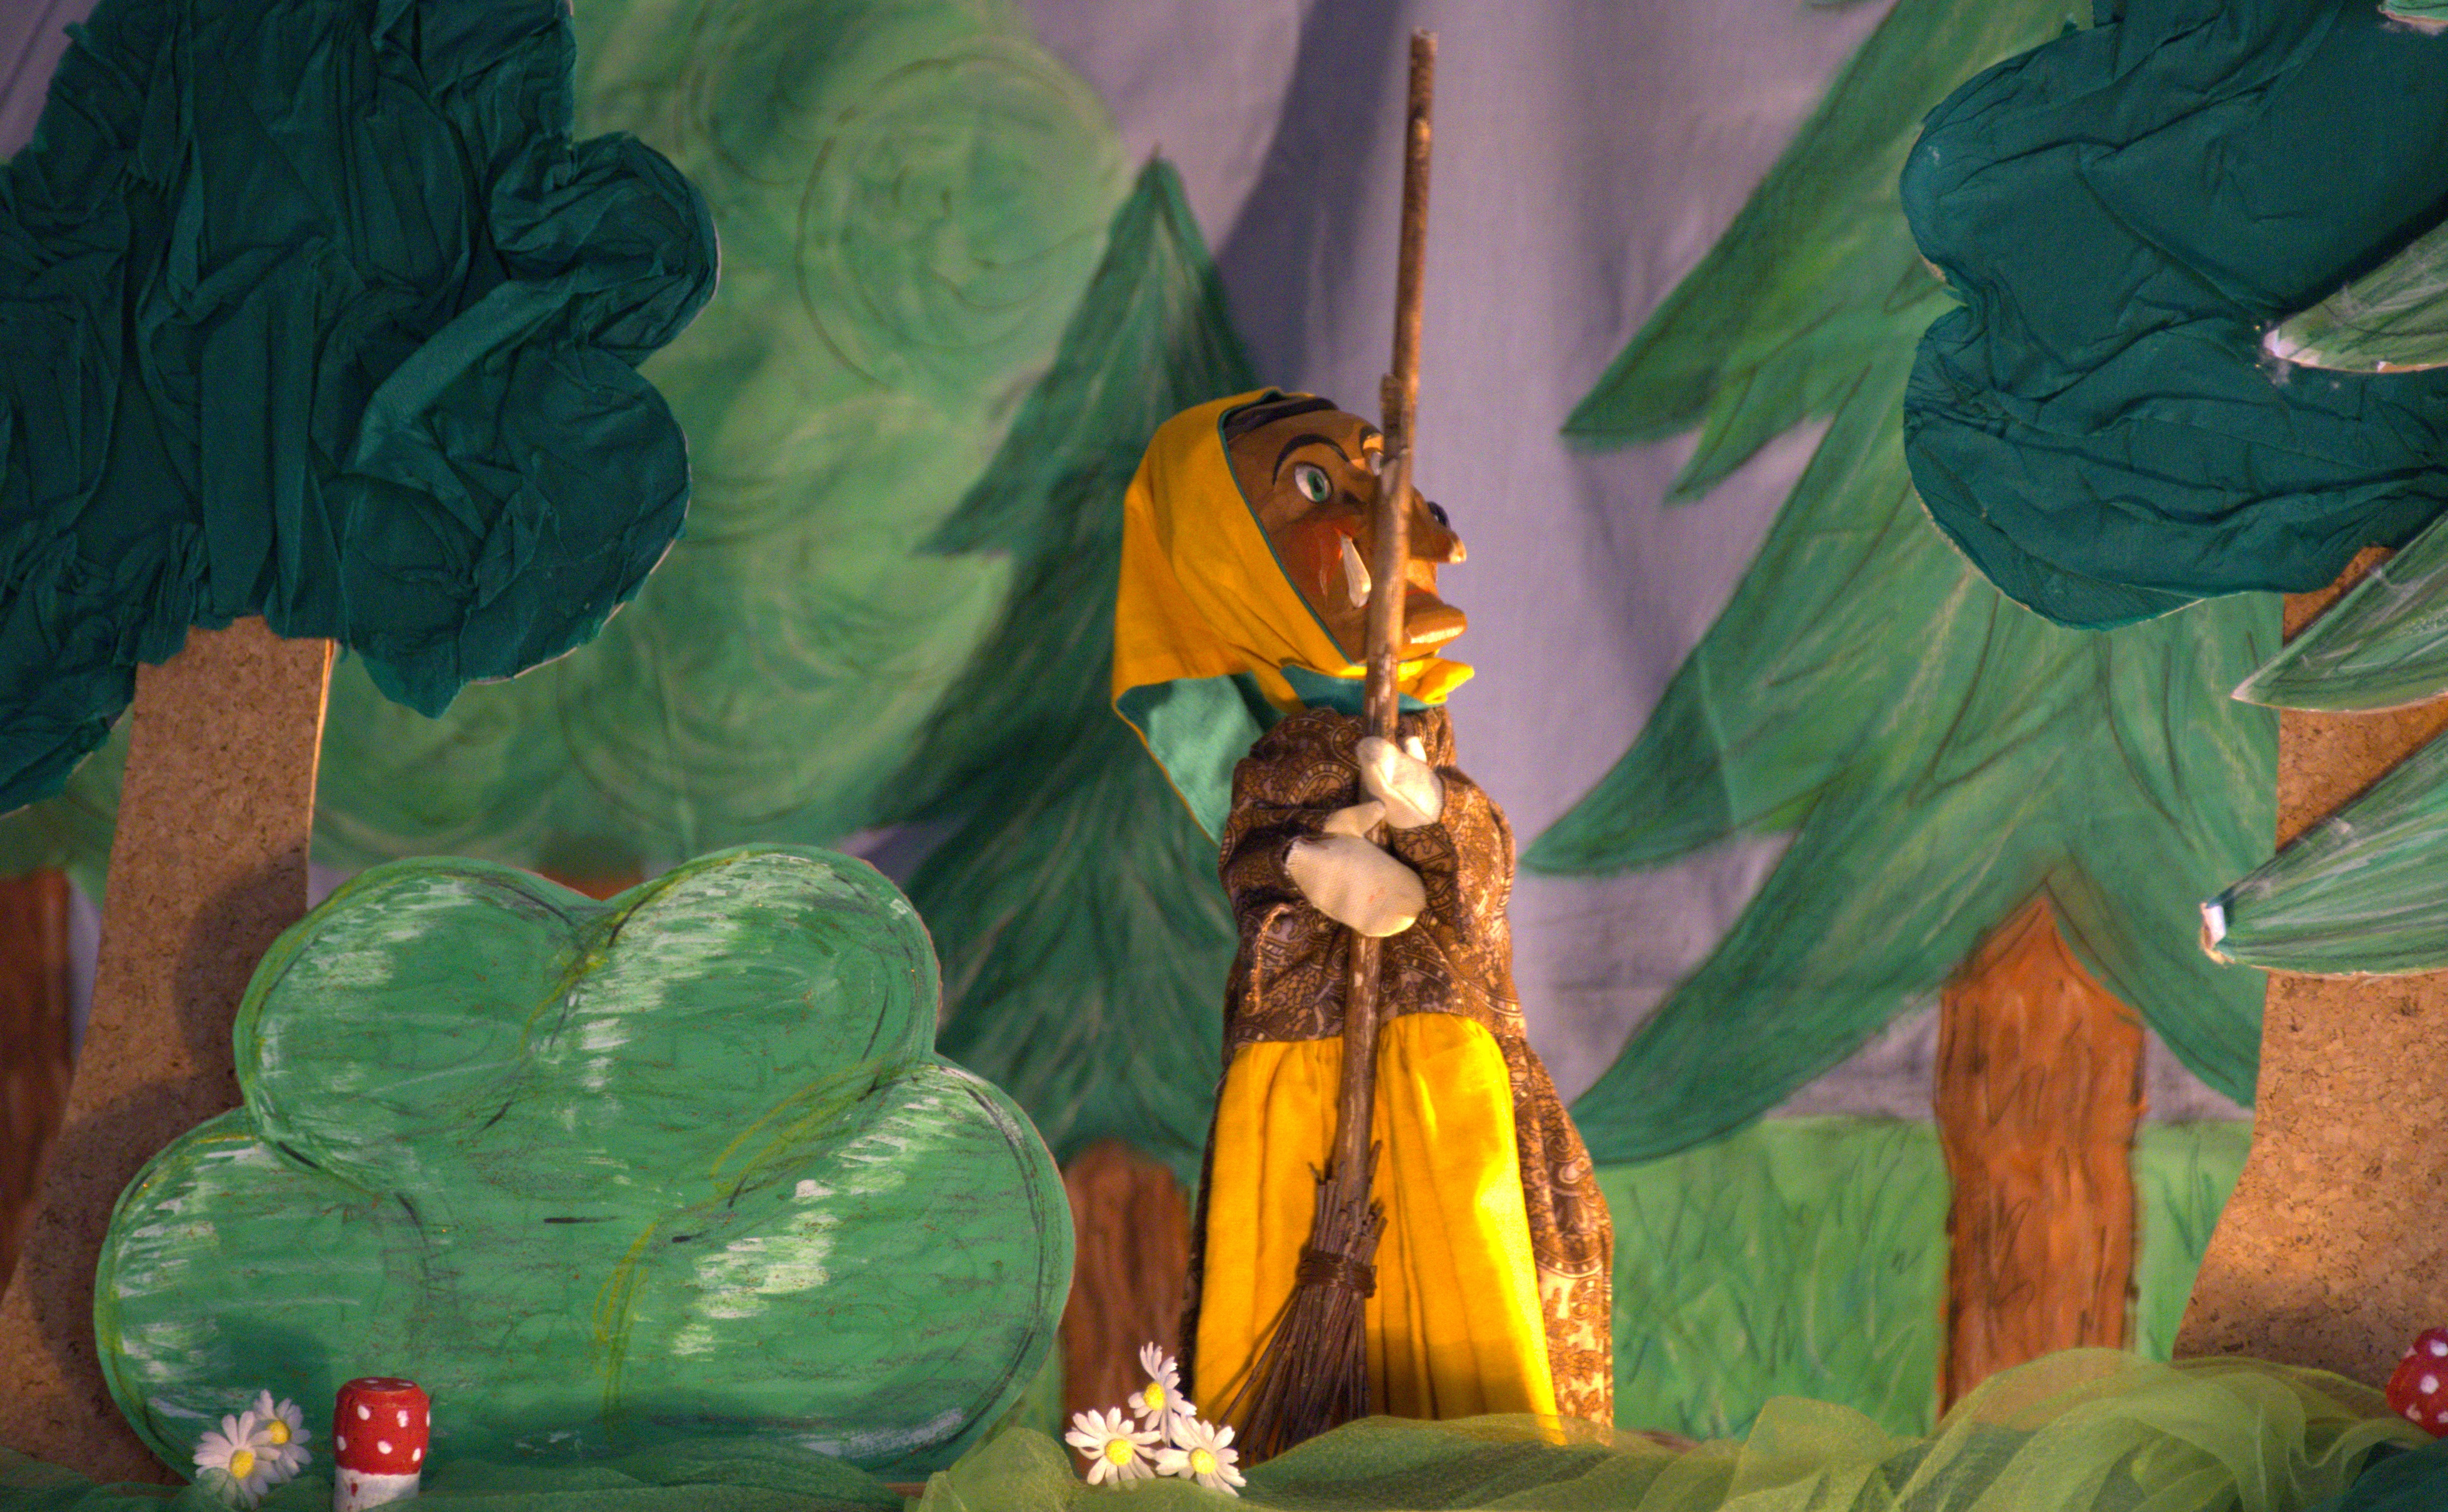
play, green, jungle, color, painting, doll, stage, figure, illustration, toys, screenshot, mythology, the witch, puppet theatre, hand puppet, hohn steiner puppet theatre, play doll, hexenbesen